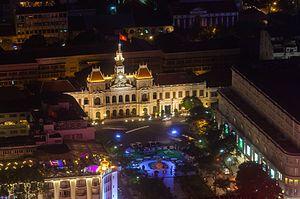
L'hôtel de ville de Hô-Chi-Minh-Ville ou siège du Comité populaire d'Ho Chi Minh-Ville est un édifice construit dans le 1ᵉʳ arrondissement de Hô-Chi-Minh-Ville au Viêt Nam.